B. Clayton Bonfoey

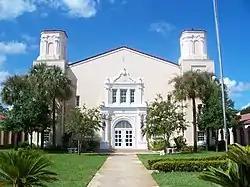
Roosevelt Elementary School

Roosevelt Elementary School was constructed in Mediterranean Revival style in 1925.